Neram Nadi Kadu Akalidi

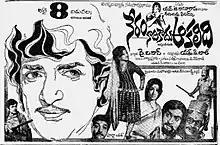
Theatrical release poster

Neram Nadi Kadu Akalidi is a 1976 Indian Telugu-language action drama film, produced by Y. V. Rao under the banner Ravi Chitra Films and directed by S. D. Lal. It stars N. T. Rama Rao and Manjula, with music composed by Satyam. It is a remake of the Hindi-language film "Roti" (1974), starring Rajesh Khanna and Mumtaz. It was commercially successful.